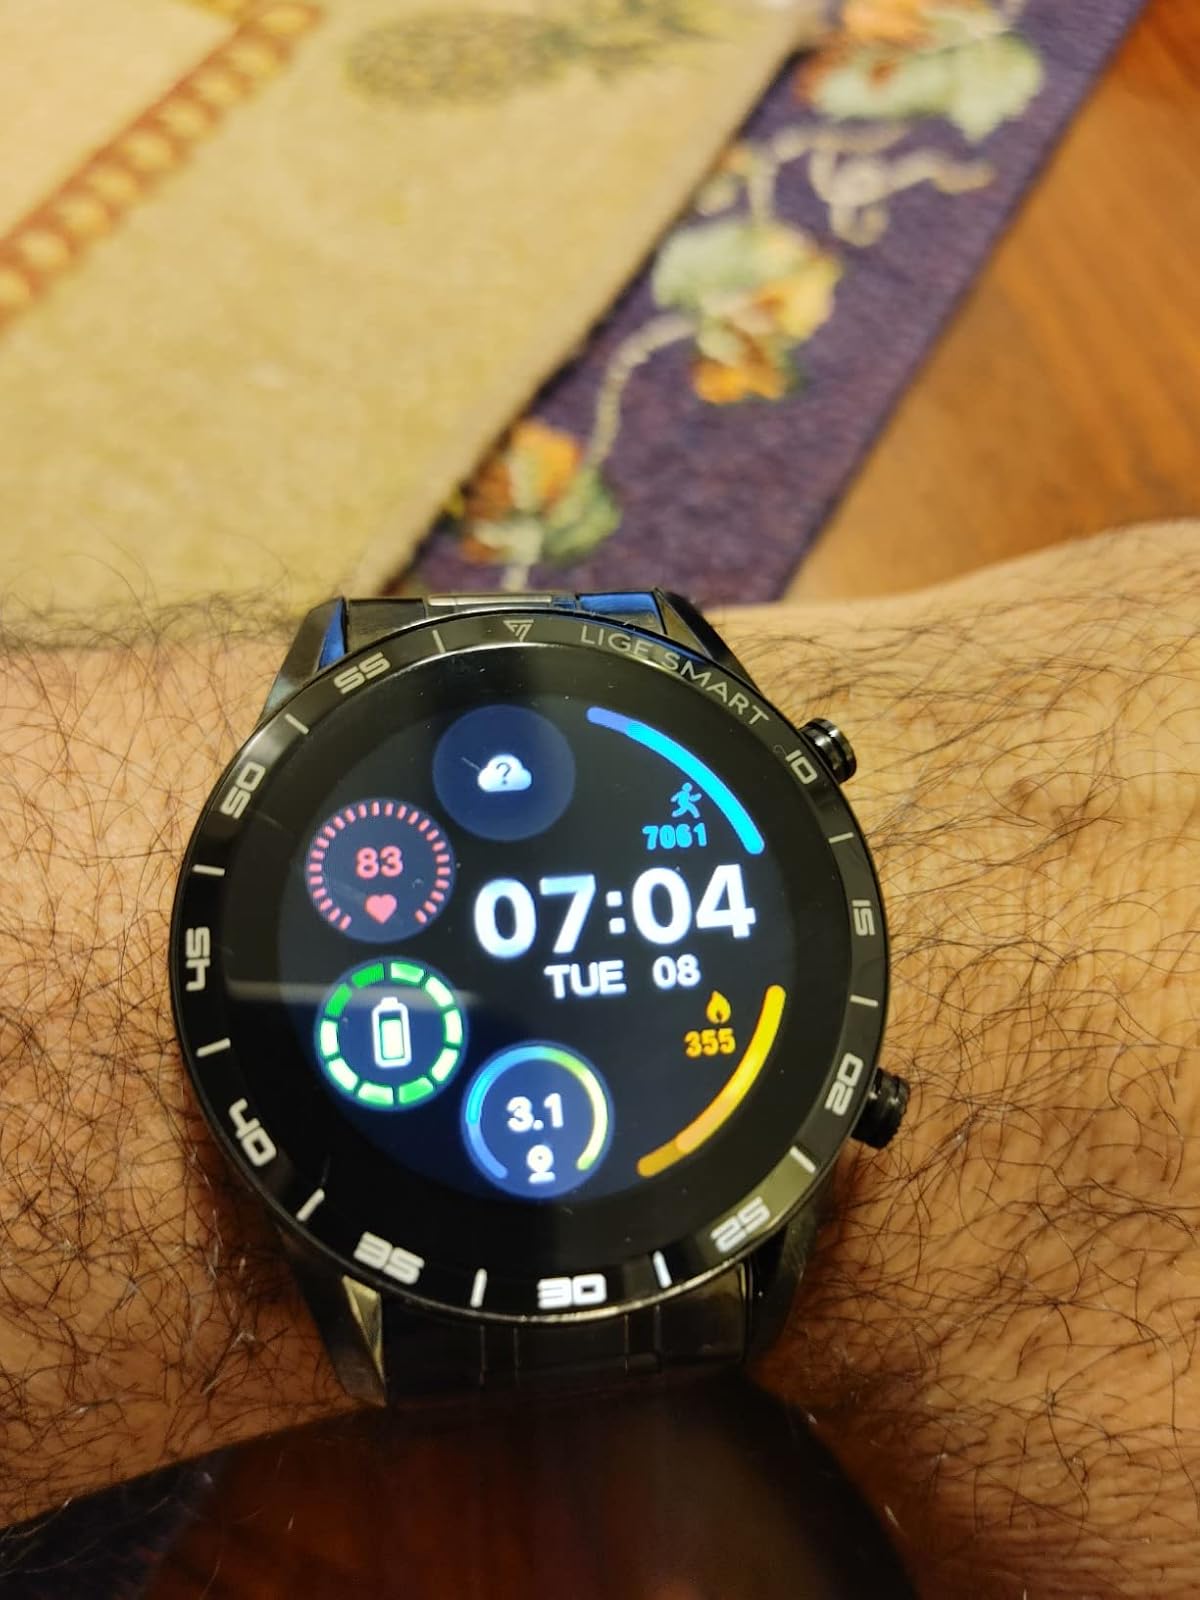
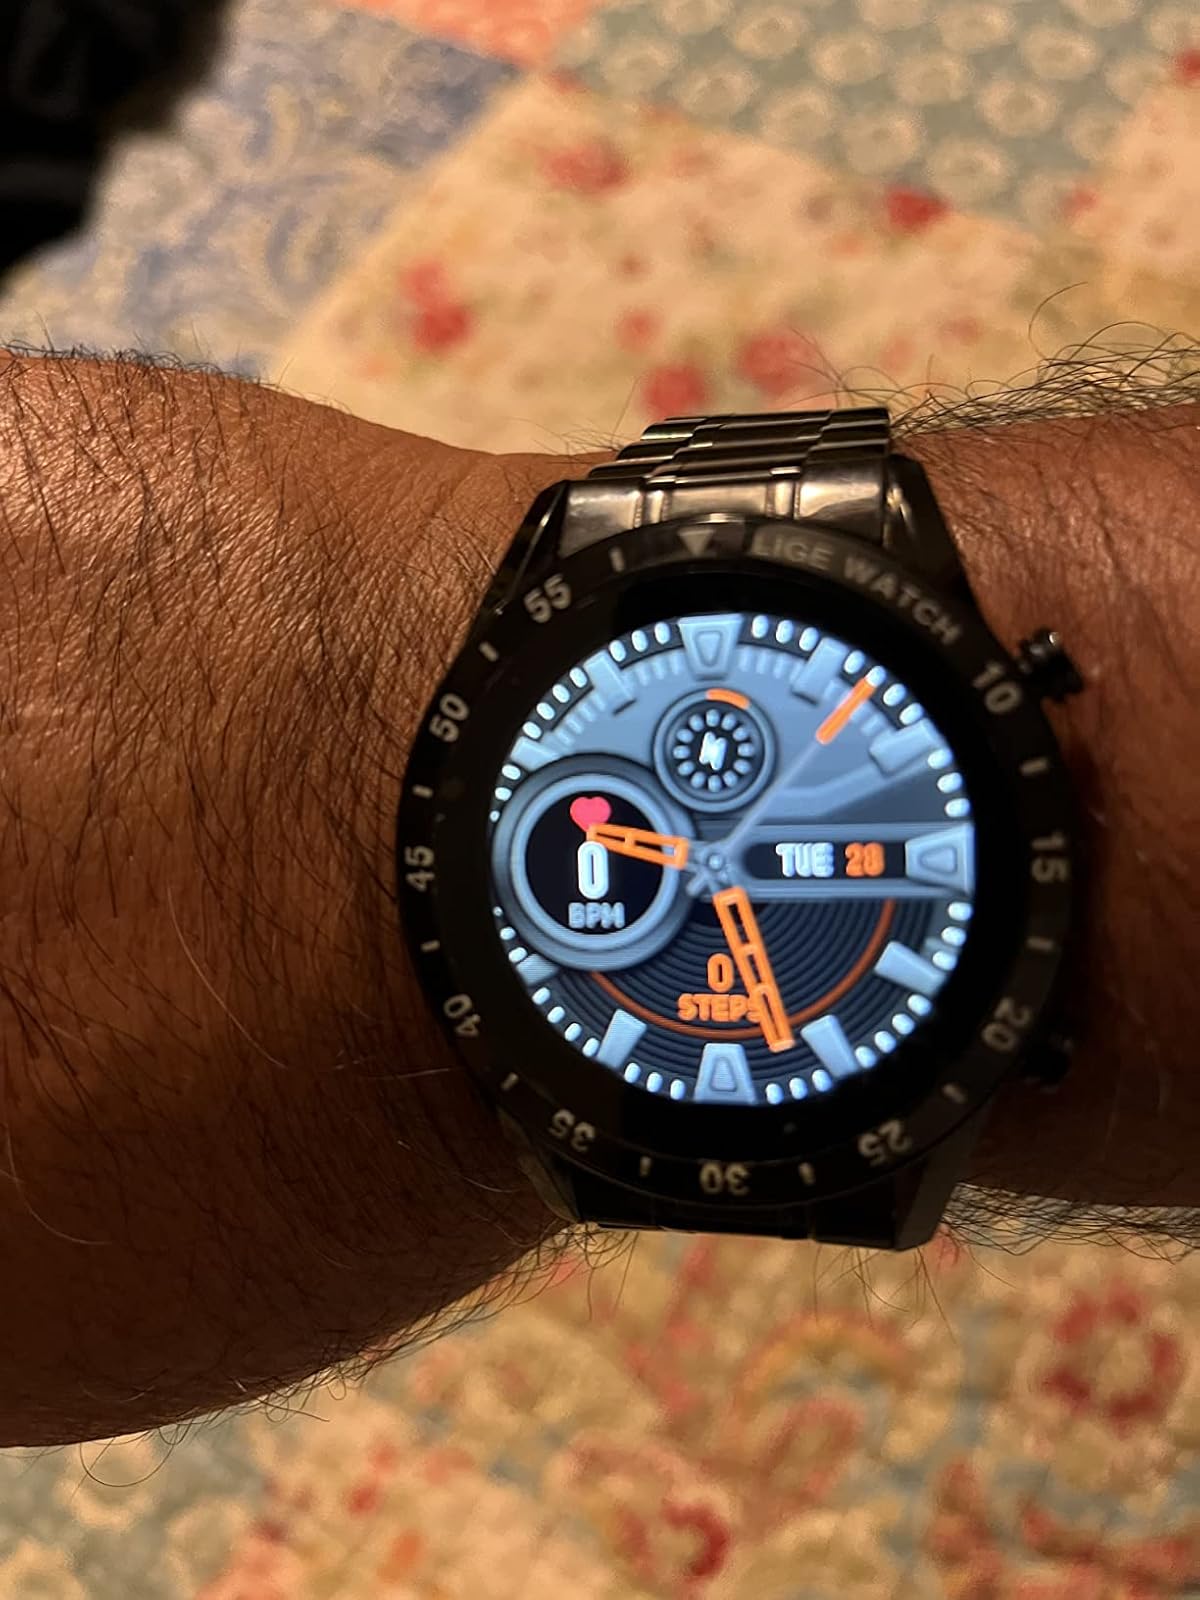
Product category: smartwatch
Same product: yes